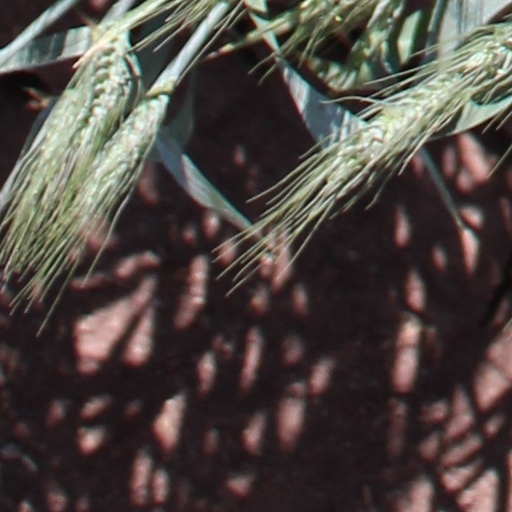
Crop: wheat